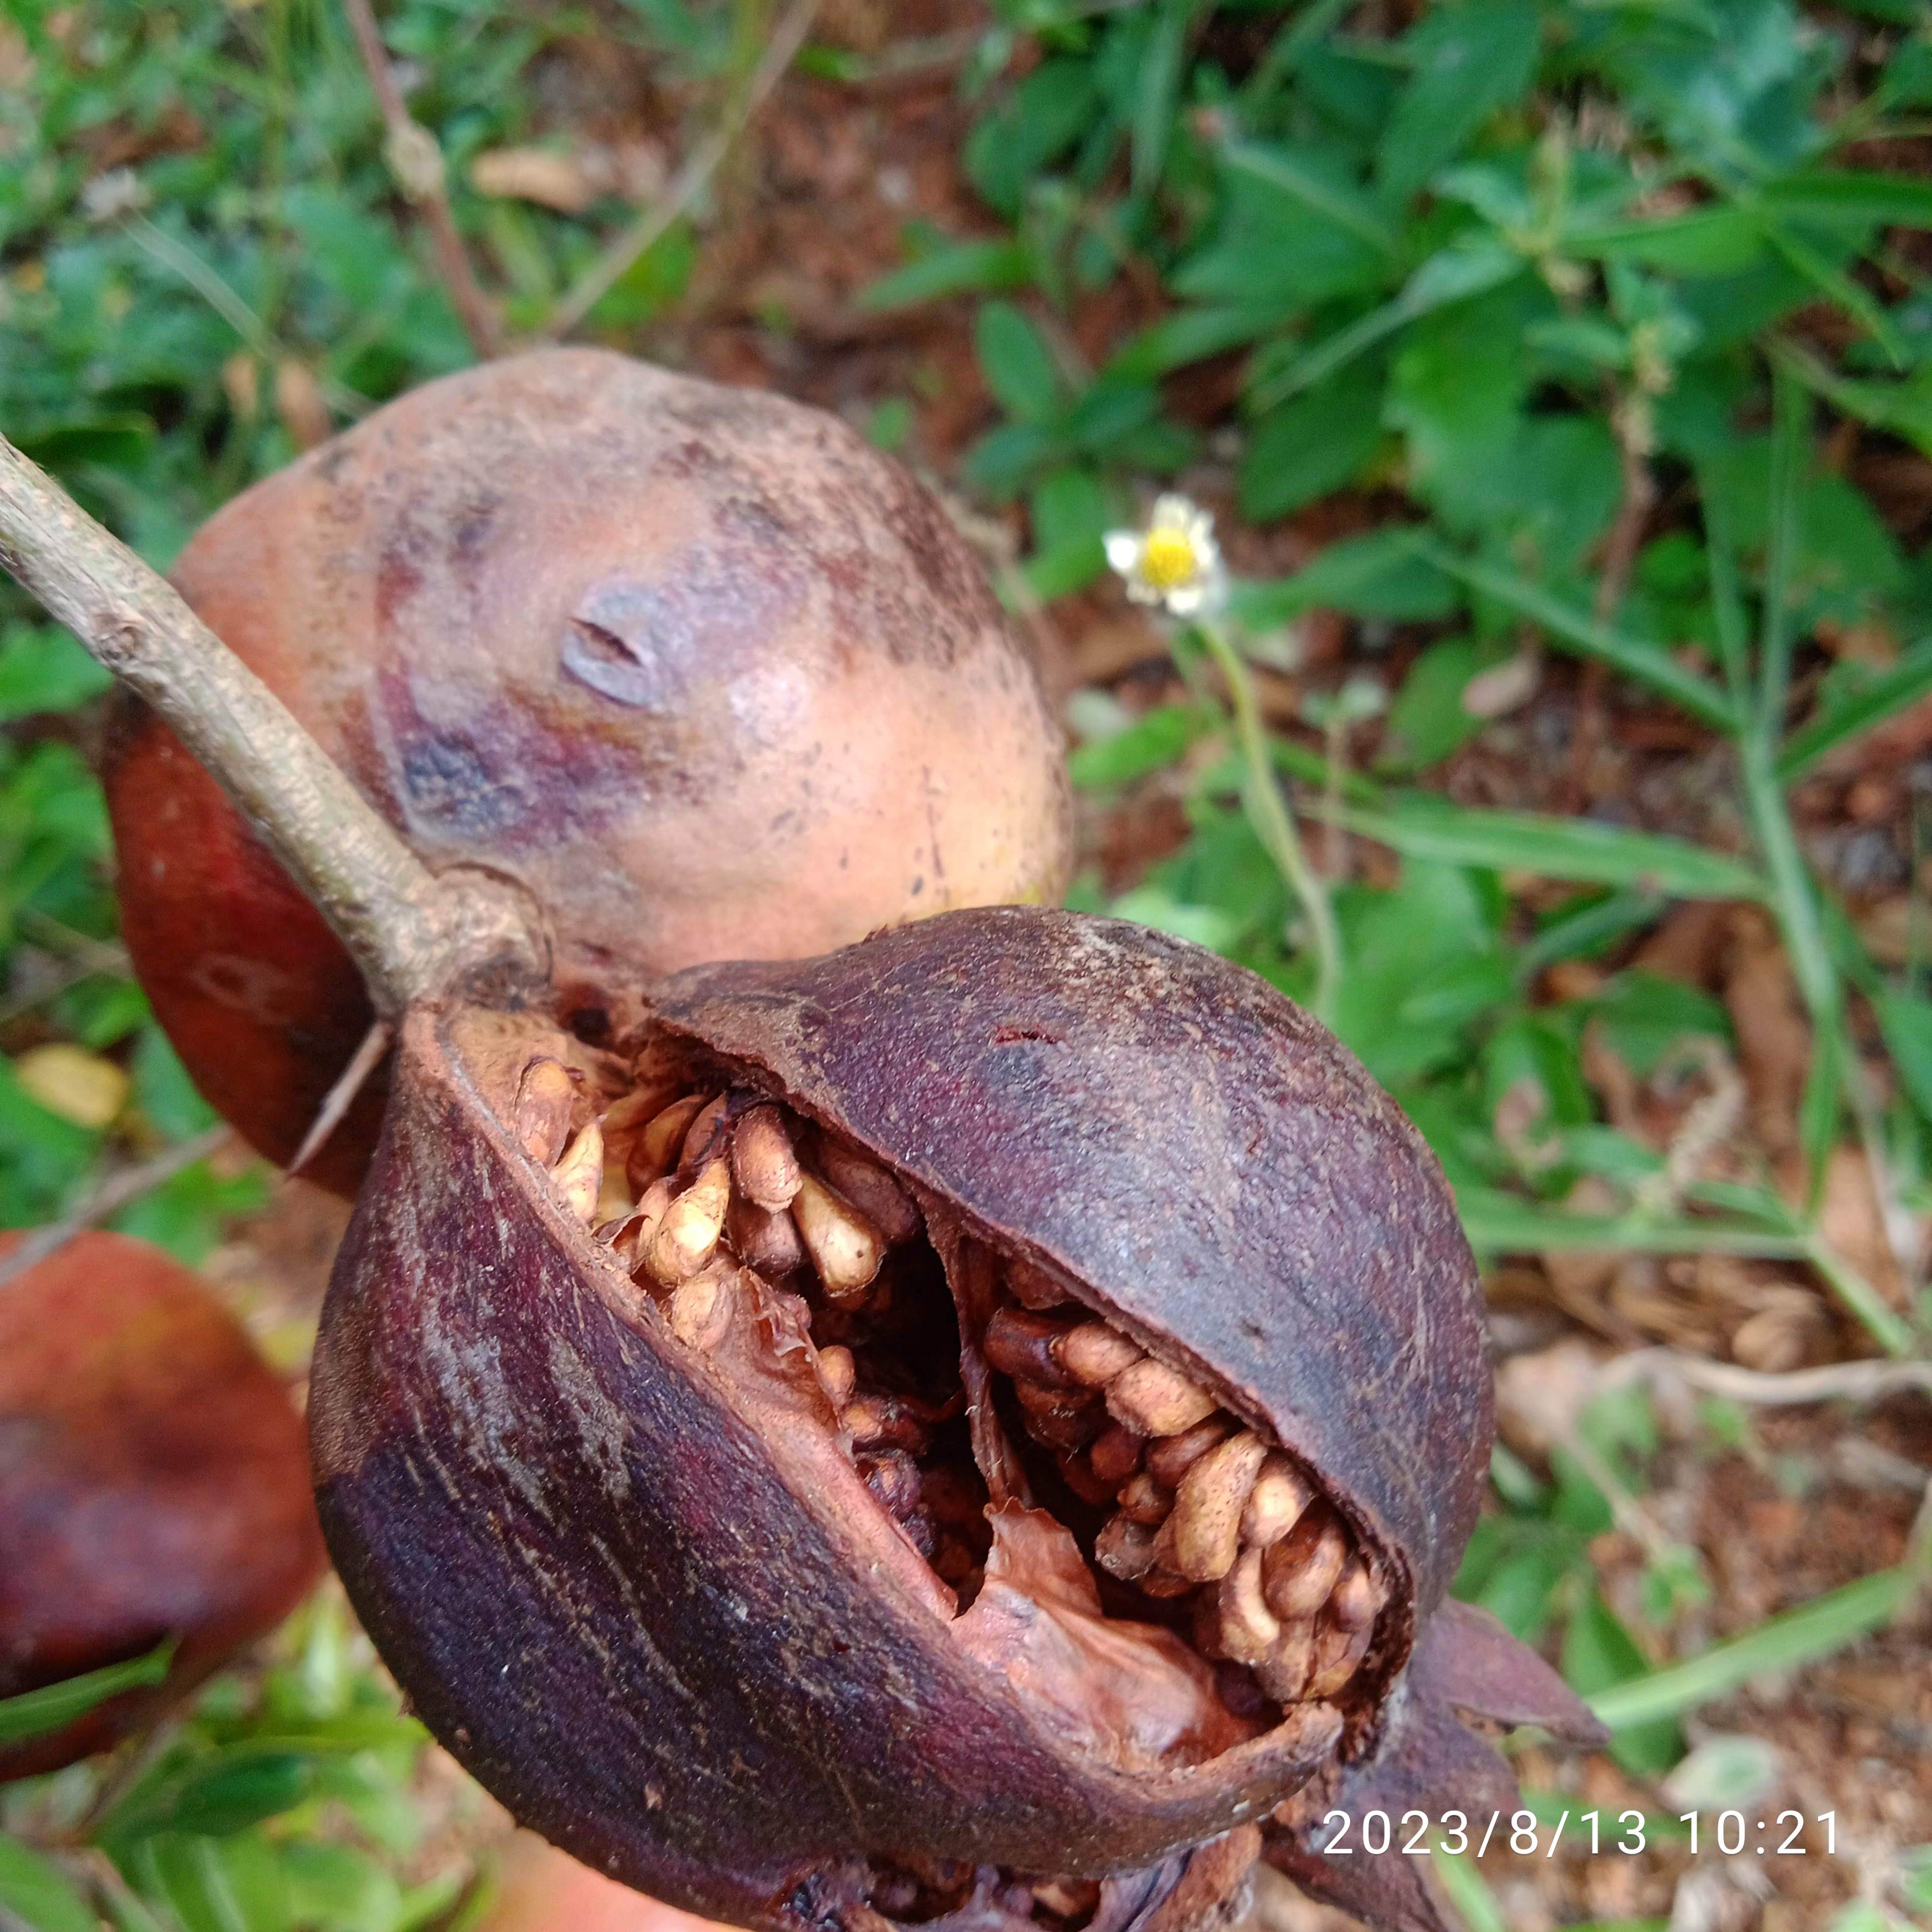
Label: Bacterial_Blight